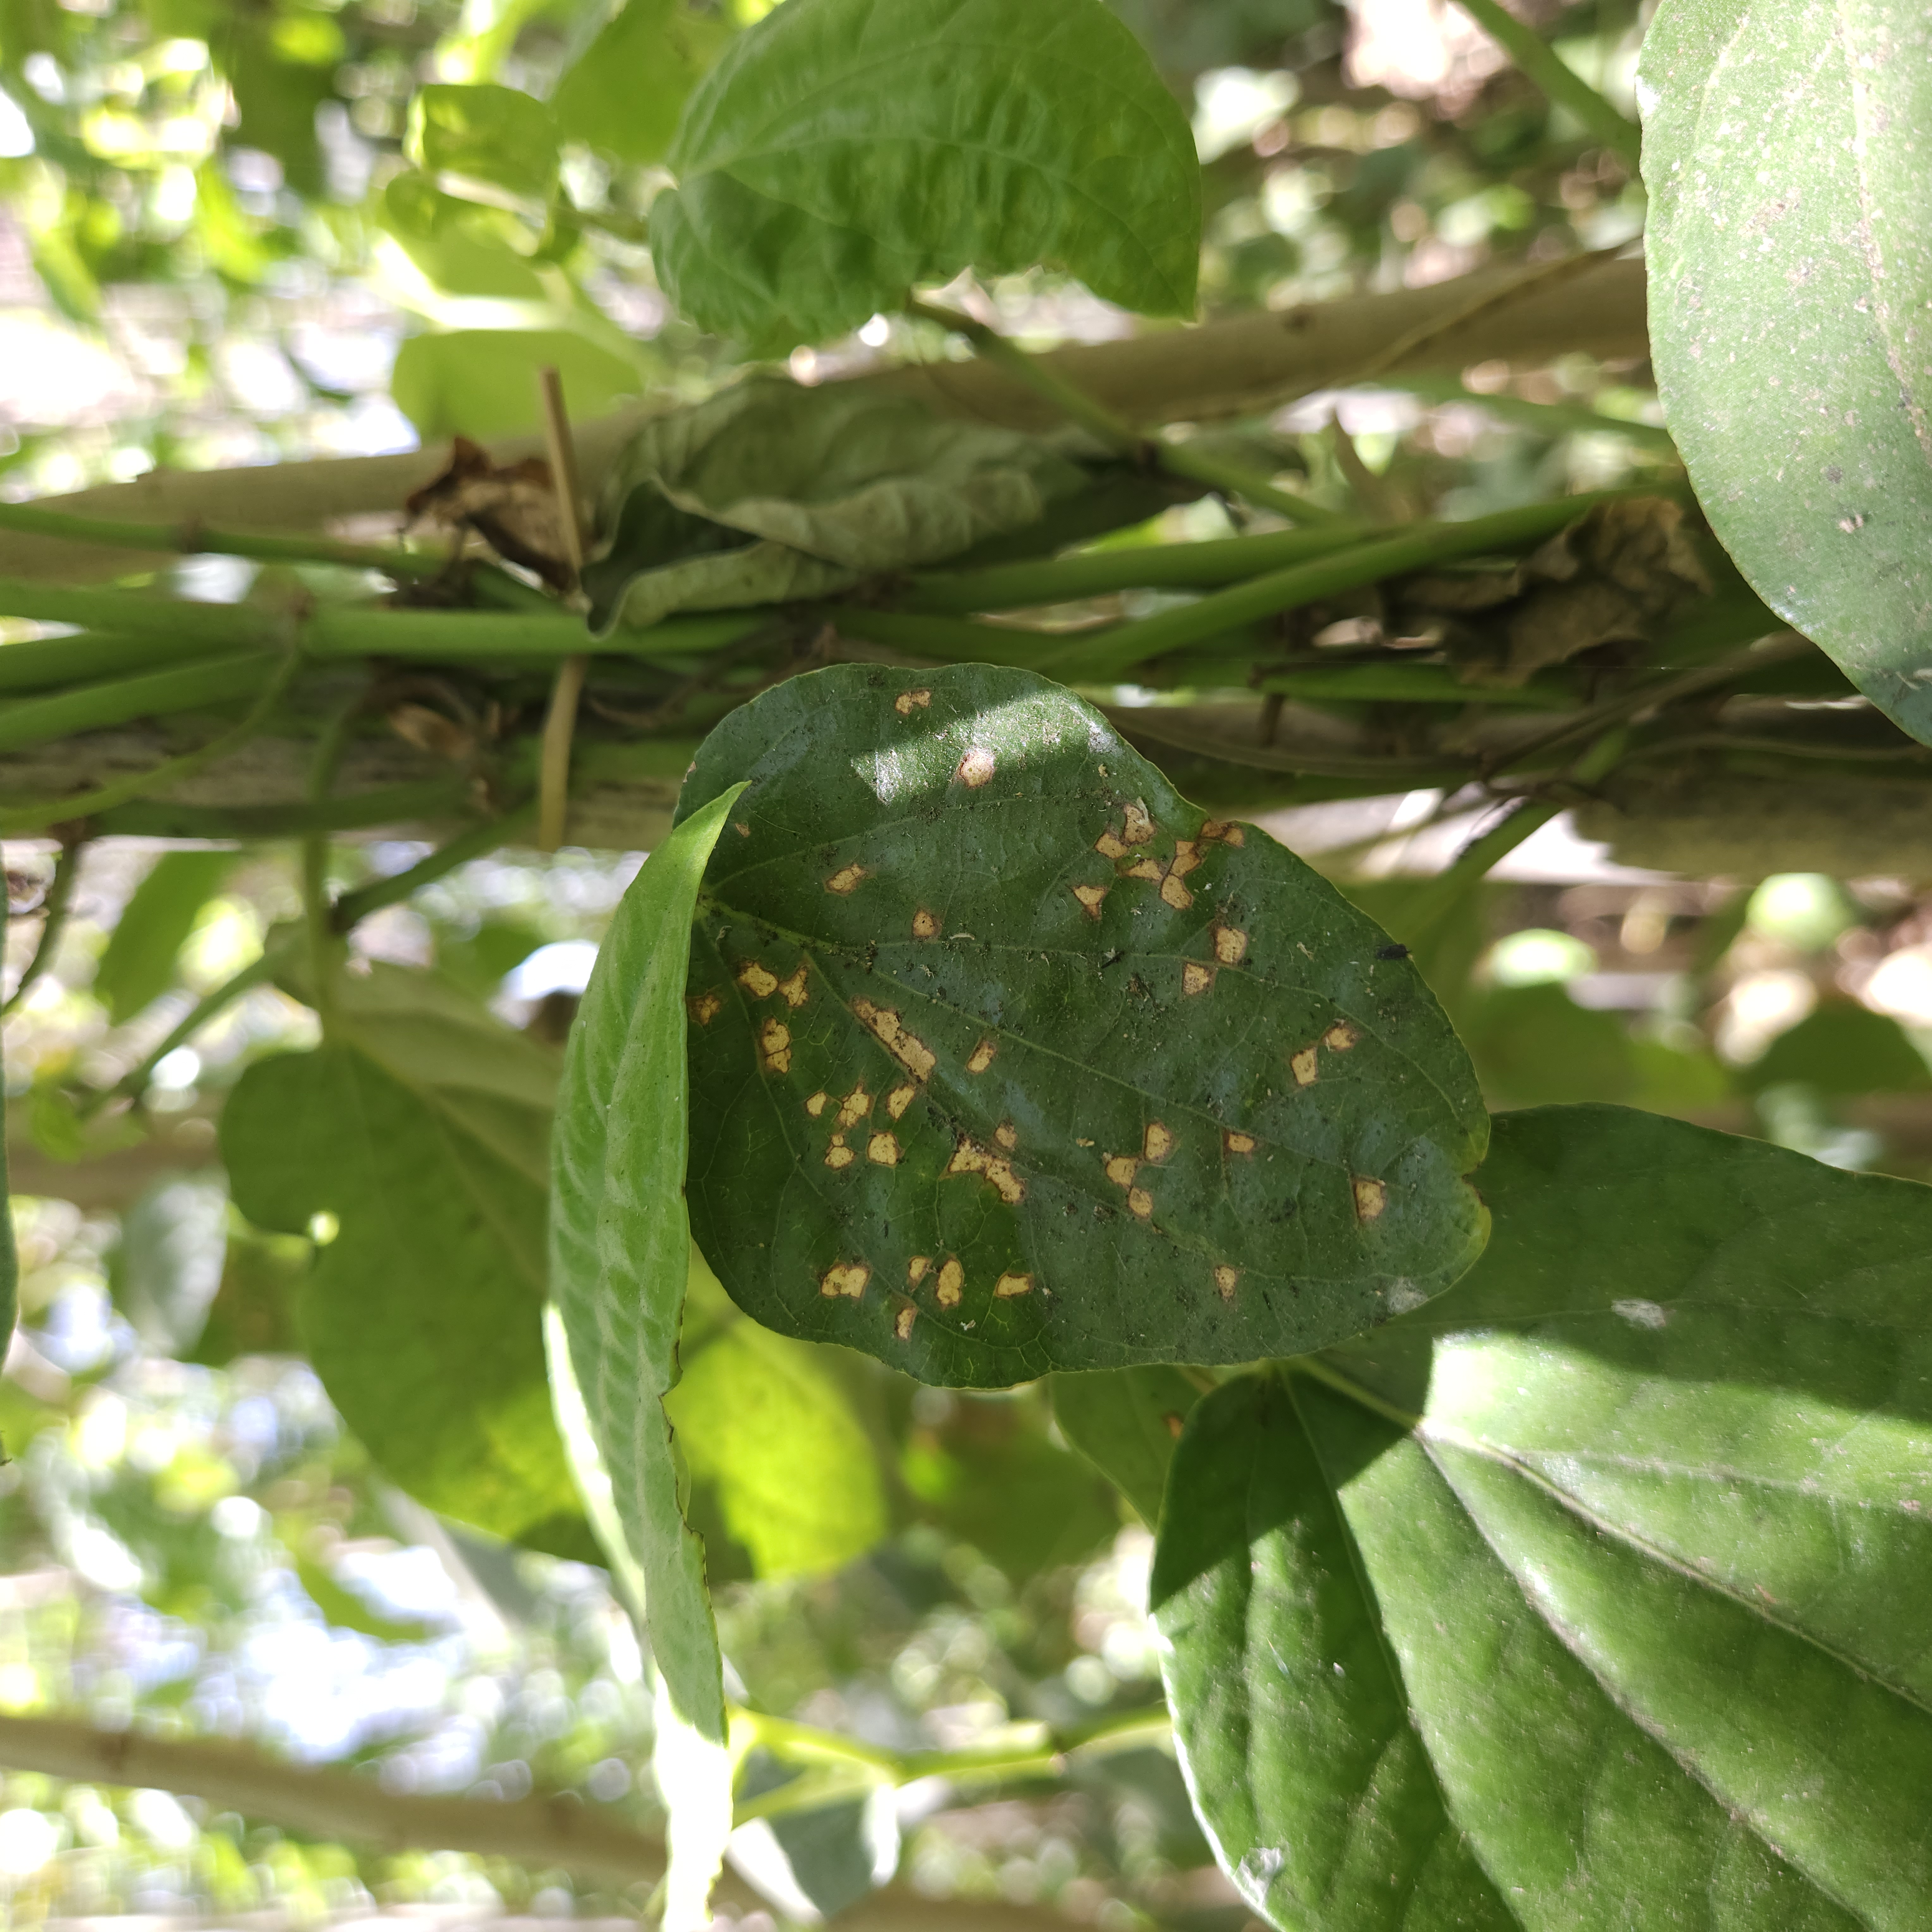
Label: Diseased